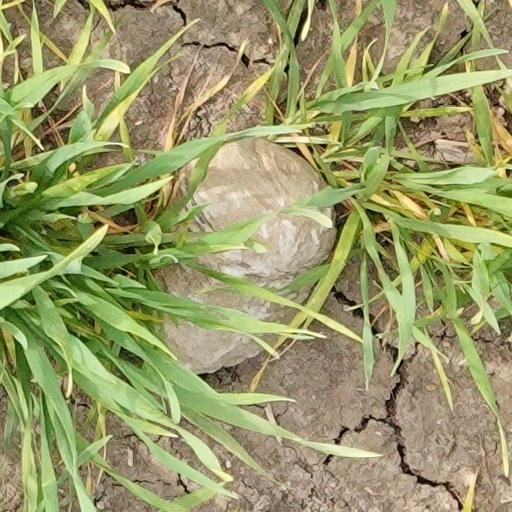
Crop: wheat